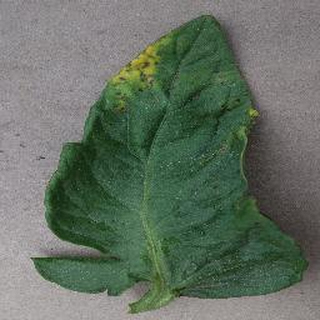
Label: tomato_bacterial_spot